Lepidocaris

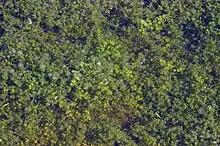
A modern "Nitella" meadow, seen from above; "Lepidocaris" is likely to have inhabited a similar habitat in the Devonian.

"Lepidocaris" is one of the earliest preserved freshwater crustaceans. It is frequently found in association with the charophyte "Palaeonitella" (Characeae); if the ecology of "Palaeonitella" resembled that of its modern relatives, the water would have been alkaline. Similarly, "Lepidocaris" is thought to have had a similar ecology to extant members of the Anostraca and the Notostraca such as "Artemia" and "Triops", inhabiting shallow, temporary pools.